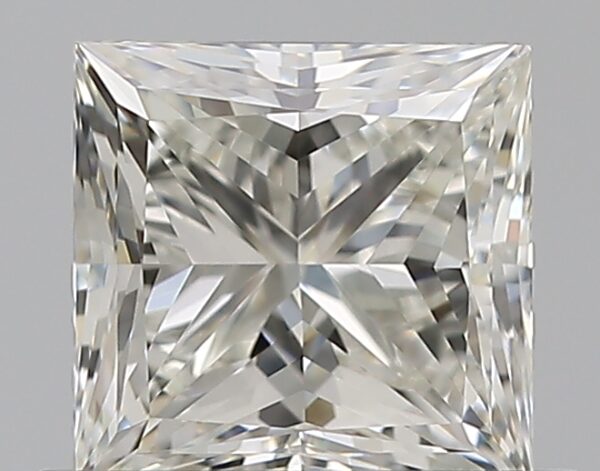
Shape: princess
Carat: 0.75
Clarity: VVS2
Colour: J
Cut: EX
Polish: EX
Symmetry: VG
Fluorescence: F
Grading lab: GIA
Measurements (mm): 4.93 x 4.82 x 3.54